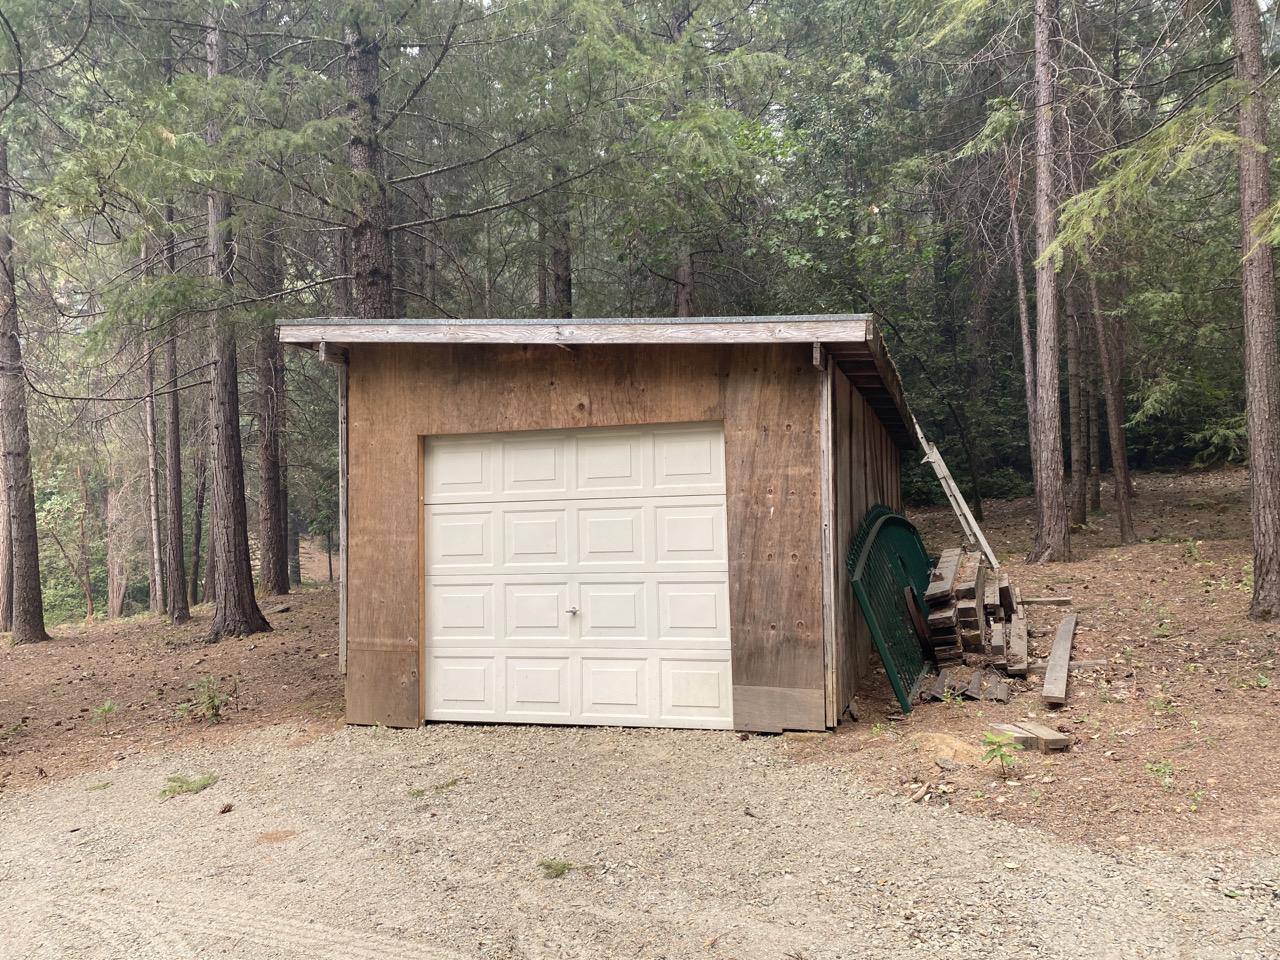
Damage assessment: no_damage